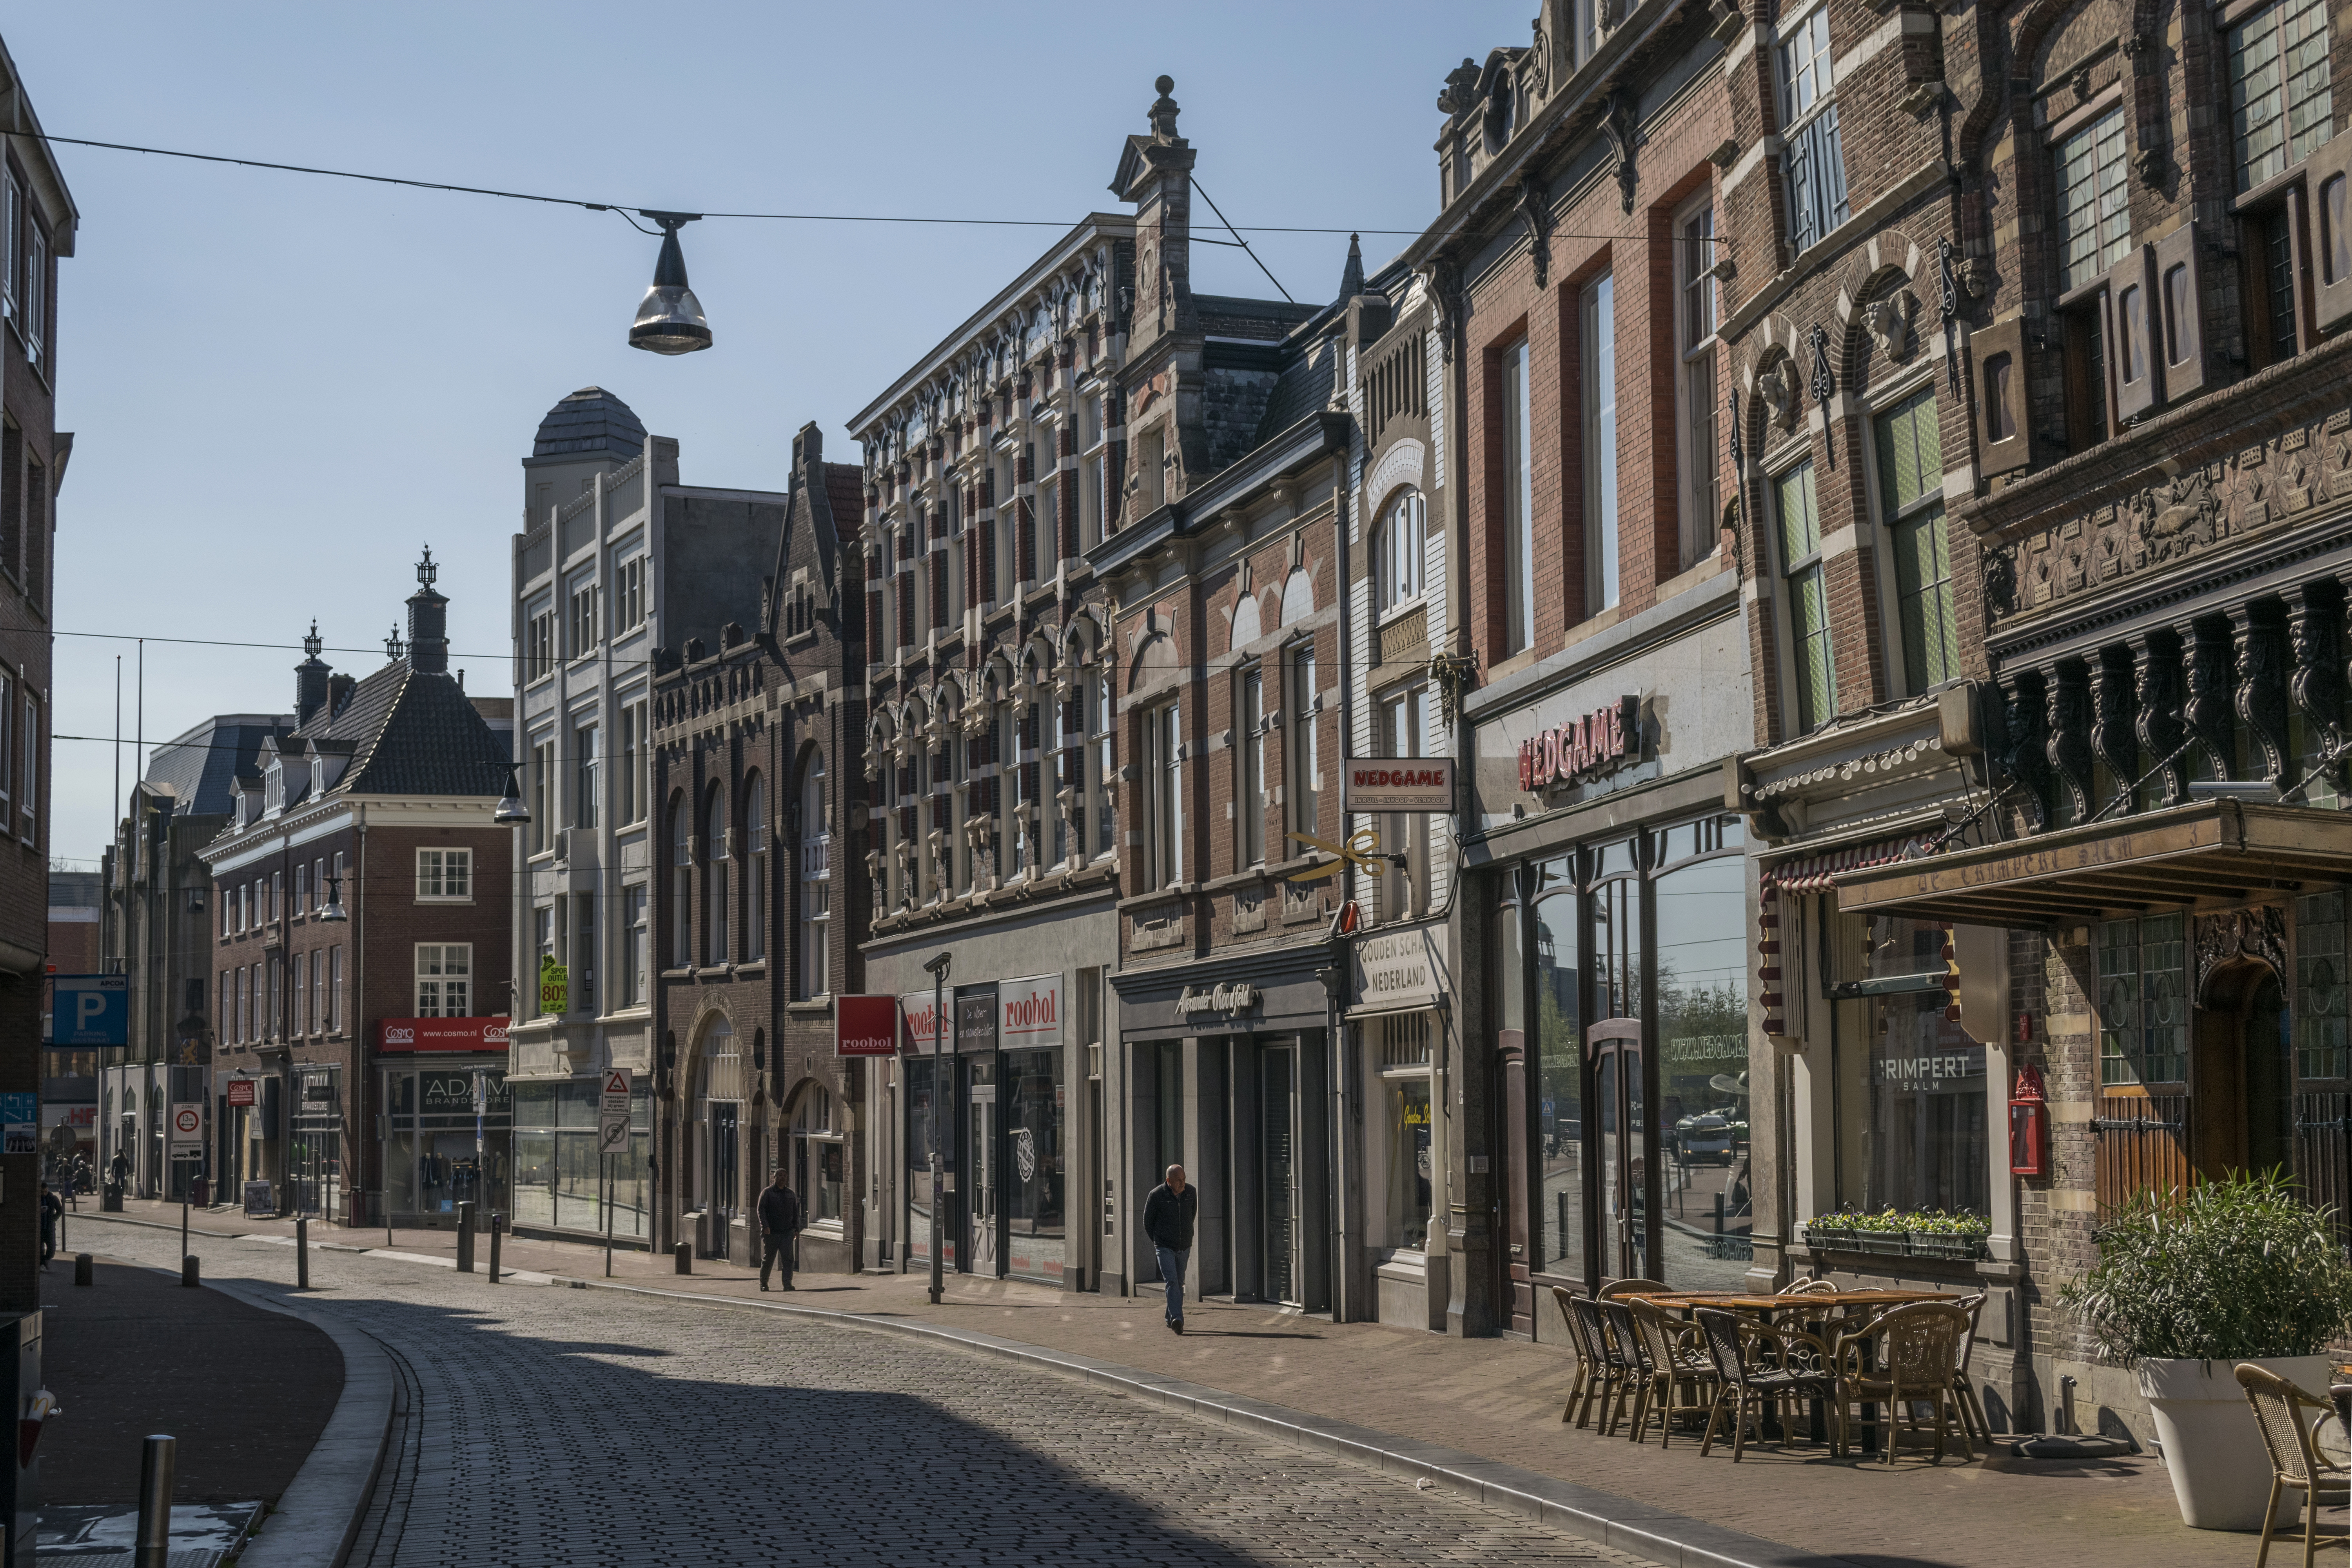
outdoor, pedestrian, architecture, road, street, town, building, alley, city, urban, cityscape, downtown, facade, nikon, historic, lane, waterway, nederland, netherlands, infrastructure, outdoorphotography, town square, urbanphotography, paulvandevelde, pdvandevelde, padagudaloma, dordrecht, stadsfotografie, nederlandinfotos, historisch, stadswandeling, architectuur, visstraat, neighbourhood, urban area, residential area, human settlement